2009 Mediterranean Sea migrant shipwreck

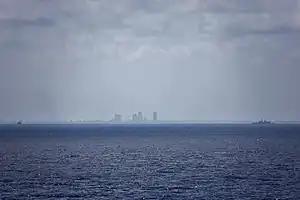

On 27 March 2009, at least one boat carrying migrants from Libya to Italy capsized. The boat is believed to have been carrying 250 migrants from Egypt, Tunisia, Palestine and Nigeria. A rescue attempt involving the Italian and Libyan navies rescued 21 survivors from the boat and retrieved 21 bodies. A further 77 bodies subsequently washed up on the shores of Libya before rescue efforts were called off. Two other boats also went missing between Libya and Italy, carrying around 250 more people between them. A fourth boat, carrying 350 people, was rescued by an Italian merchant ship on 29 March in the same area of sea.